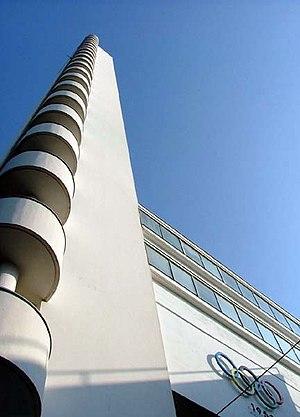
Les 21ᵉˢ Championnats d'Europe d'athlétisme ont eu lieu du 27 juin au 1ᵉʳ juillet 2012 au Stade olympique d'Helsinki. La capitale finlandaise qui fête en 2012 ses deux cents ans comme capitale a accueilli cette compétition continentale pour la troisième fois, après les éditions de 1971 et 1994.
Le stade olympique d'Helsinki situé dans le quartier de Töölö, à environ 2 km du centre-ville d'Helsinki est le plus grand stade en Finlande. C'est le stade principal des Jeux olympiques d'été de 1952. Il a été construit pour y célébrer les Jeux olympiques d'été de 1940 qui ont été finalement annulés en raison de la Seconde Guerre mondiale.
Résultats détaillés des Championnats du monde d'athlétisme 2005 d'Helsinki.